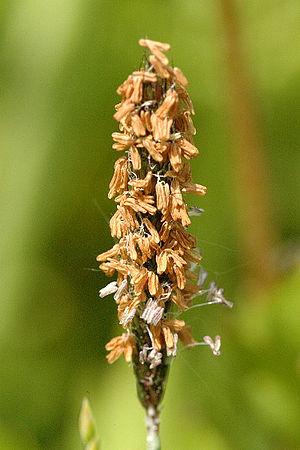
Cette liste de Tracheophyta de Bosnie-Herzégovine, ainsi que d’espèces introduites est un aperçu incomplet d’espèces de mousses, de fougères, de gymnospermes et d’angiospermes citées dans la littérature disponible en langues bosniaque, croate, serbe et serbo-croate. Cet aperçu n’inclue pas des espèces cultivées ni celles occasionnellement introduites.